Viru Square

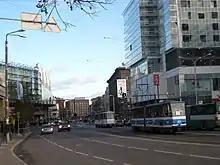
The beginning of , (Viru Centre in the right).

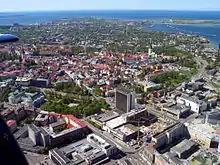
The building process of Viru Centre in 2003.

Viru Square was a square in the center of Tallinn, Estonia. It existed as a square until 2002 when the construction of Viru Centre began. Currently only a roundabout and an official "street name" are left of the former open area. The roundabout is the intersection of three main streets of Tallinn: (Pärnu Road), (Narva Road), (Sea Avenue); and two smaller: and (Old-Viru Street). Also, all of the five tram lines of Tallinn(except 2, which goes via the harbour)go through the roundabout.